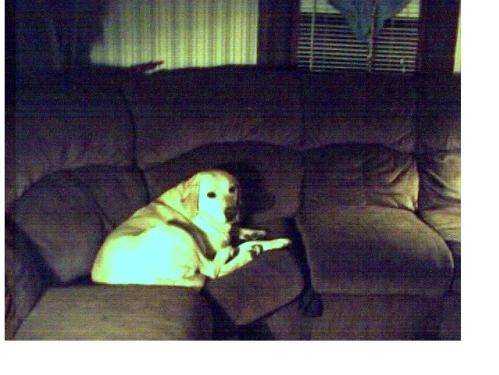
Label: dog